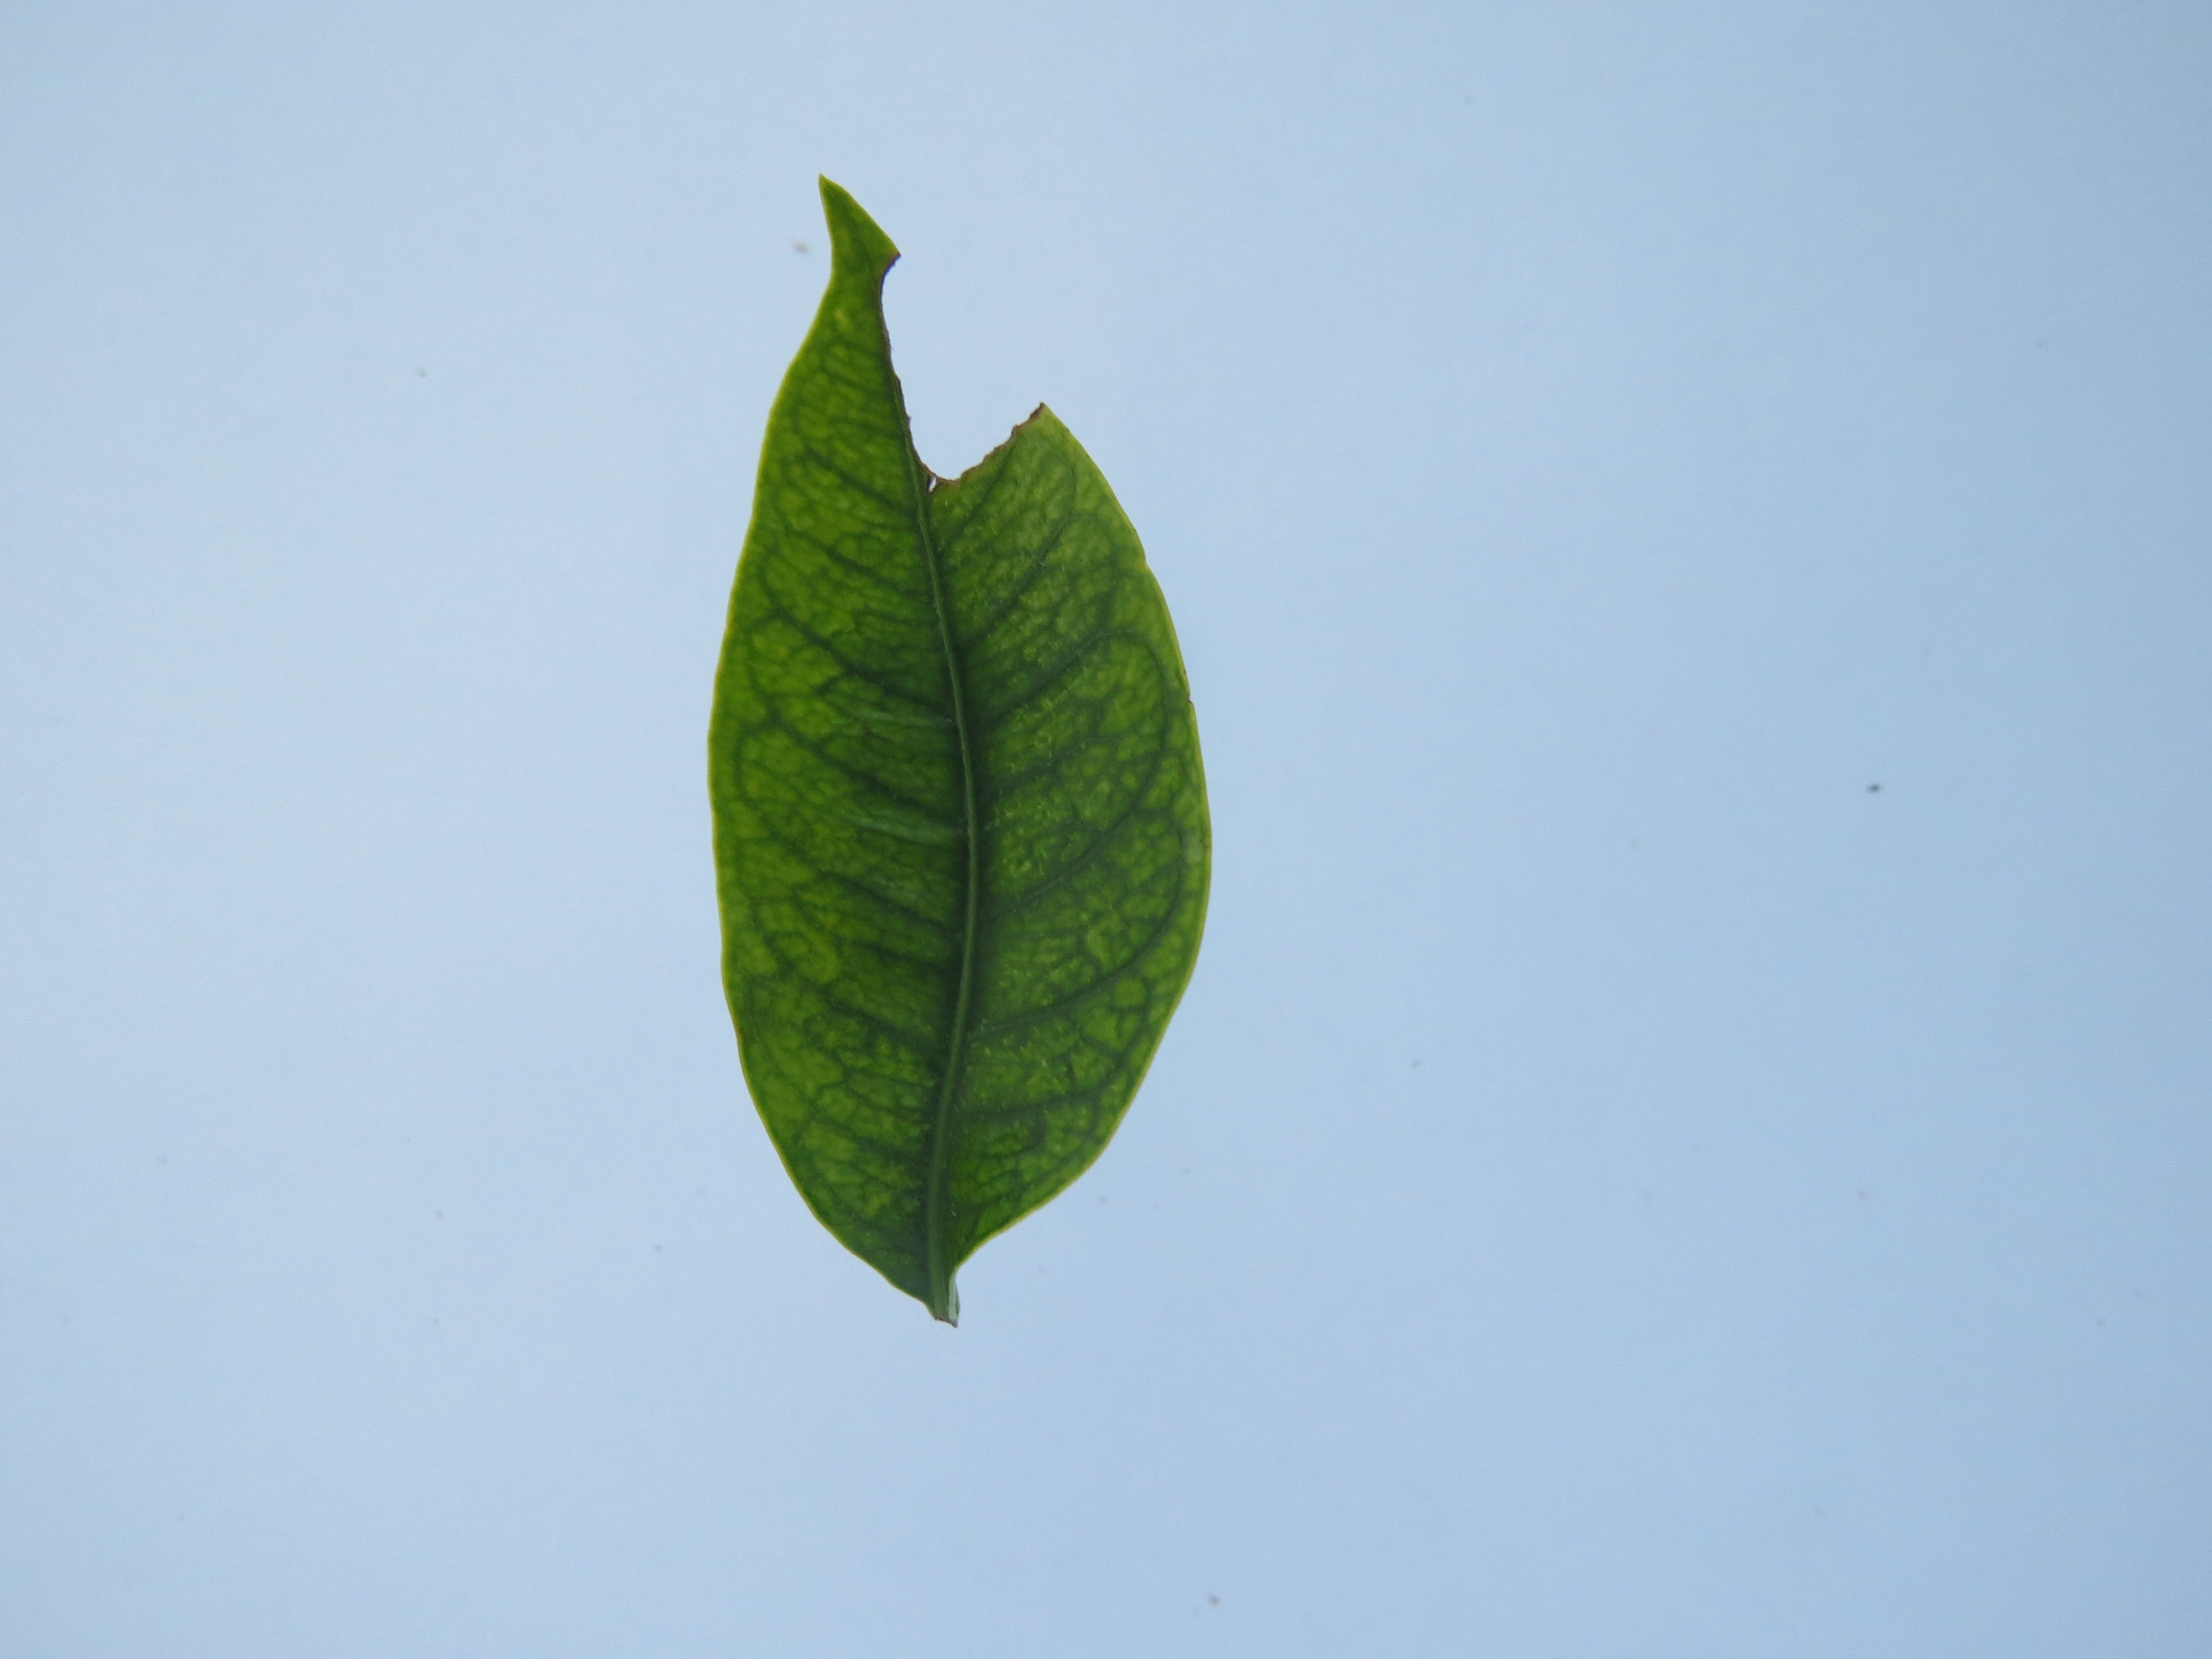
Label: iron-Fe